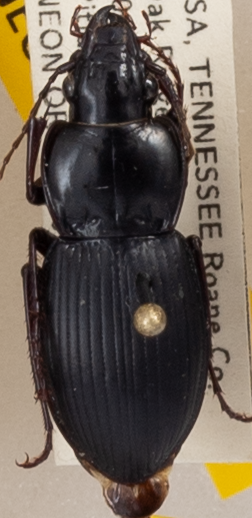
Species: Cyclotrachelus sigillatus
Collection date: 2021-08-04
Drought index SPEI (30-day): -0.692
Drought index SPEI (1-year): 0.03
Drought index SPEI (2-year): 1.25